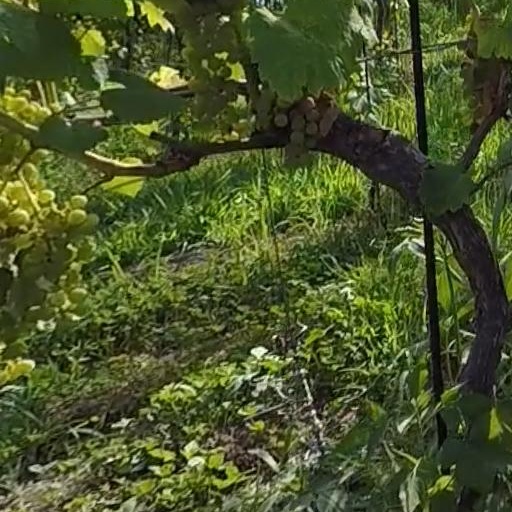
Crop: grape